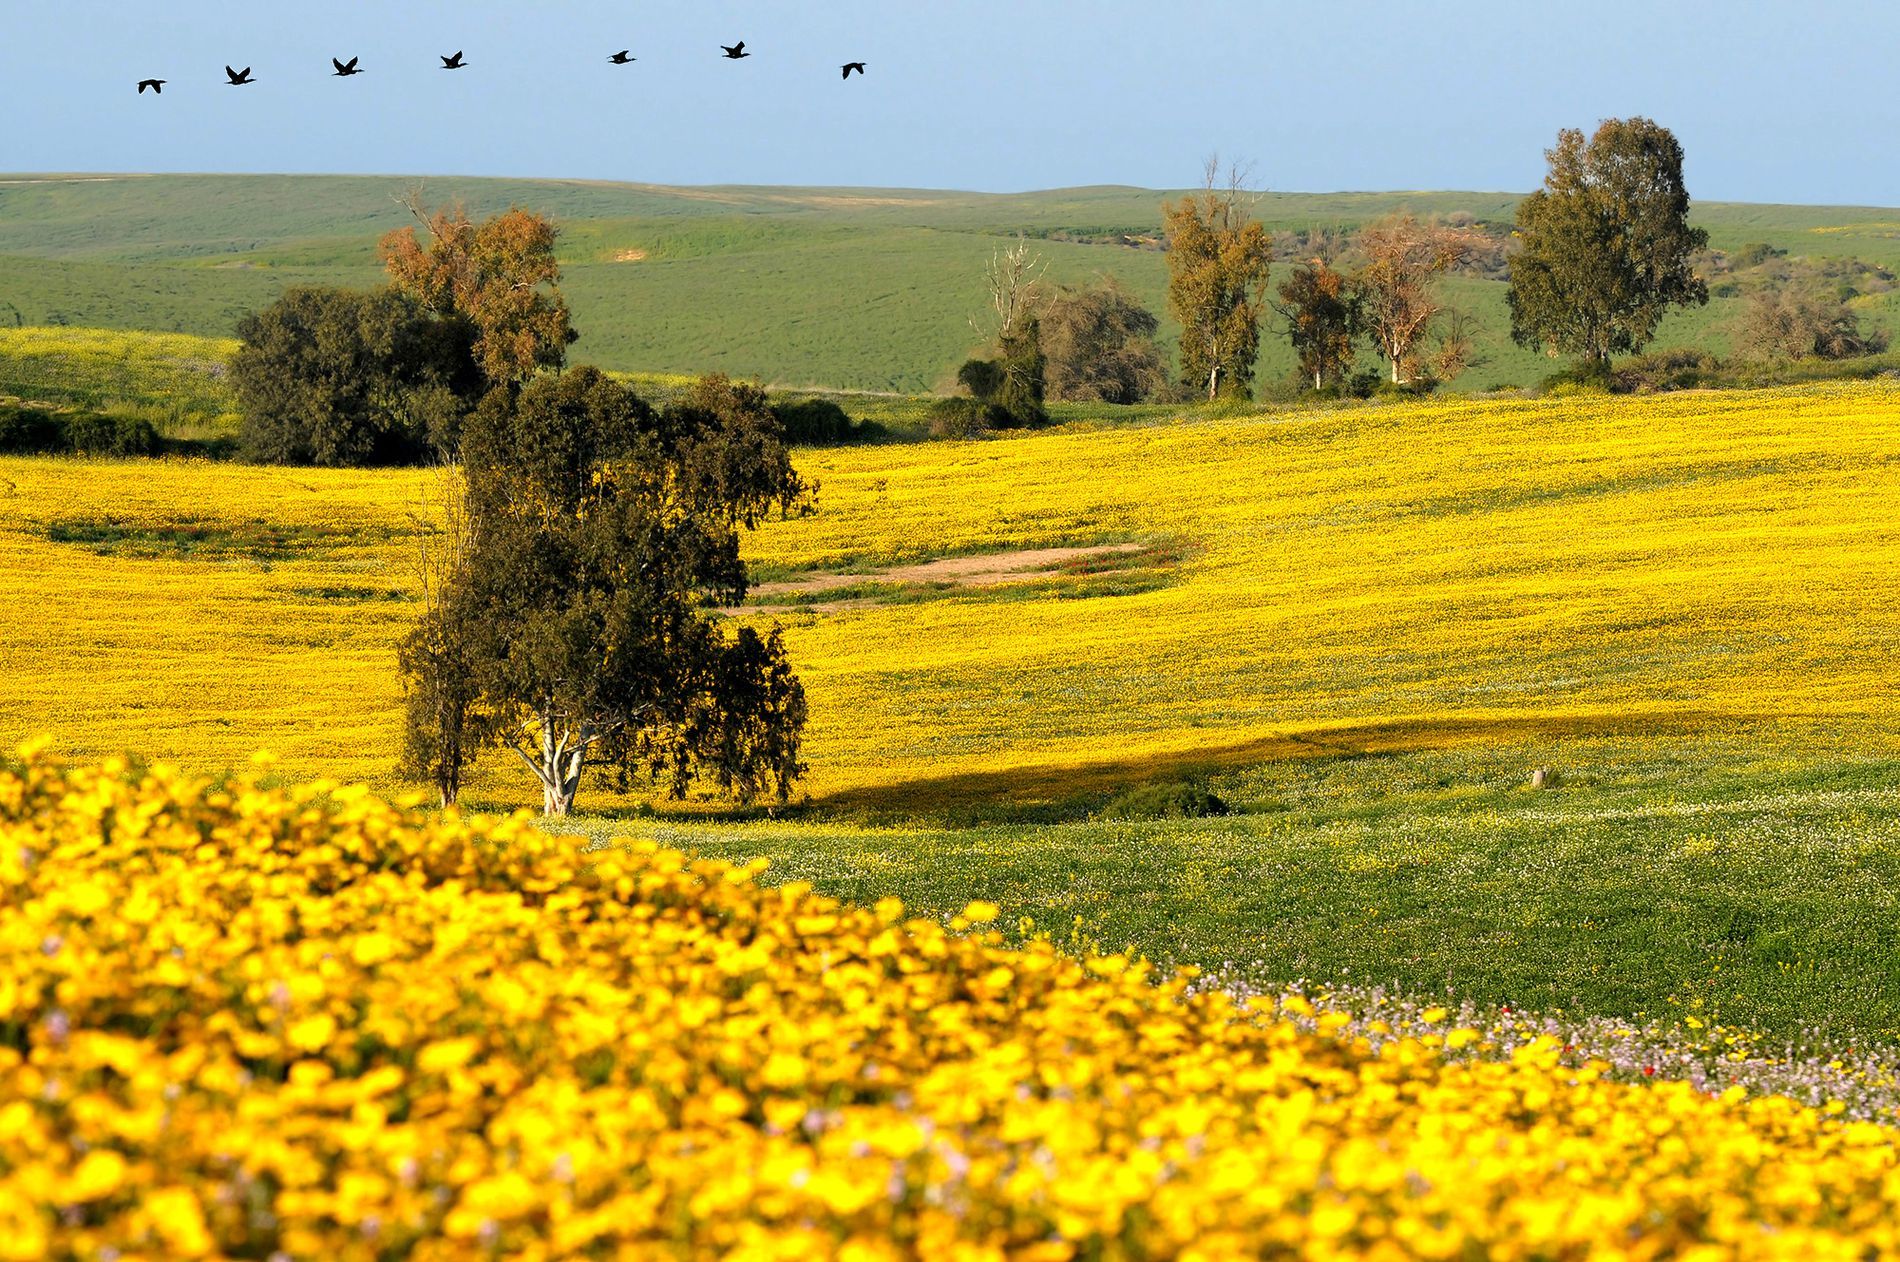
Flying Over Spring
A peaceful landscape with yellow flowers, scattered trees, green hills, and birds flying across a clear blue sky
A landscape image taken in natural daylight from a wide angle capturing nature's depth in a bright spring atmosphere. The saturated colors include yellow, green, and blue in a vivid, natural photography style. The overall mood is serene and calm.
Labels: Countryside, Field, Grassland, Meadow, Nature, Outdoors, Rural, Farm, Pasture, Animal, Bird, Scenery, Landscape, Flower, Plant, Vegetation, Ranch, Trees, Tree, Sky, Green hills, Flowers, Birds
Camera: NIKON CORPORATION NIKON D300
Aperture: F8
Exposure: 1/400 sec
ISO: 200
Focal length: 150.0 mm